Washington Bridge (Providence, Rhode Island)

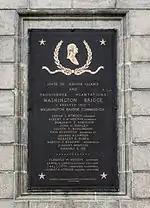
Plaque on the Washington Bridge

The first bridge in this general location was constructed in 1793, when John Brown's Providence South Bridge Company built a covered drawbridge. This bridge served as part of a turnpike that followed Taunton Avenue from Watchemoket Square to Taunton, Massachusetts. The same year, Brown's brother Moses built the Central Bridge (red bridge) to the north, connecting what are now the Providence and East Providence ends of Waterman Avenue. Replacements were built in 1807 and 1815 after each existing bridge was destroyed by weather. A steel truss swing bridge was then built in 1885, and carried a street car line.